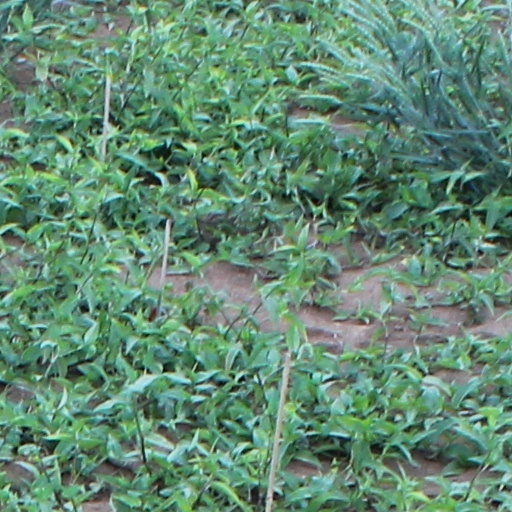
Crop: wheat